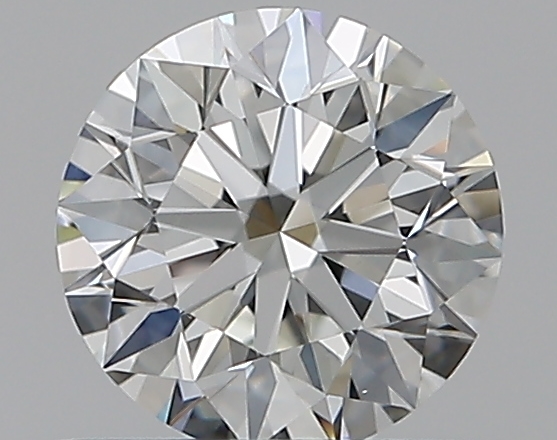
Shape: round
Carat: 0.51
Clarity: VS2
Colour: H
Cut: EX
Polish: EX
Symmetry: EX
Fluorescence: N
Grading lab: GIA
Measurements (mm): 5.06 x 5.09 x 3.19